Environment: real
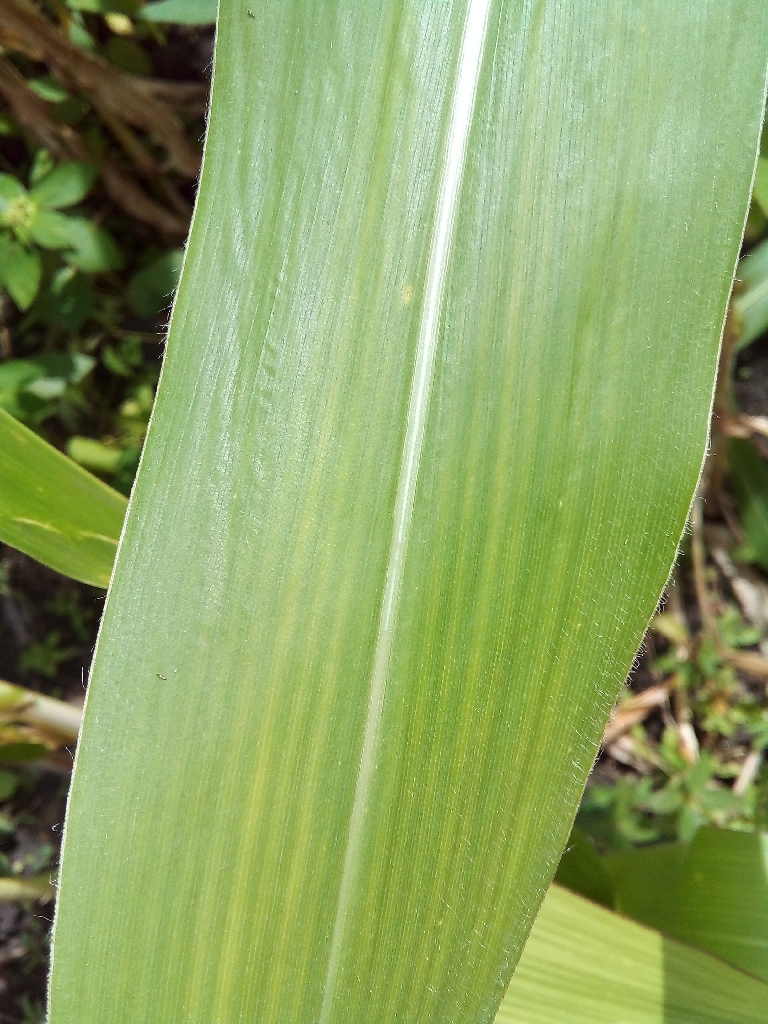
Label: healthy